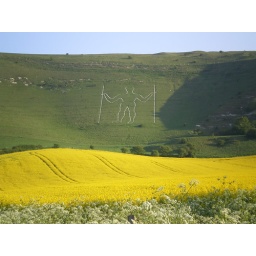
The ancient figure of The Long Man towers above the yellow fields at Wilmington in Sussex.